Art-O-Graf

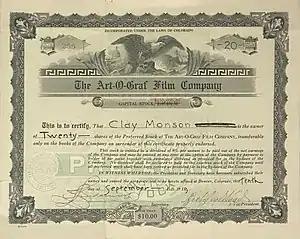
Art-O-Graf Stock Certificate. (Signed by L. Linderman and Gretchen Wood)

In July, 1920 the company was sued for $3,000 in the Supreme Court for breach of contract by Frederick W. Eichorn, scenario writer, who had written a 15-episode serial script, "Rado the Invisible", in which Anna Luther was to star. The papers were served on David Townsend who was listed as director of the defendant.